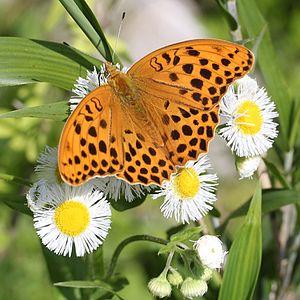
Argynnis est un genre de lépidoptères de la famille des Nymphalidae et de la sous-famille des Heliconiinae.